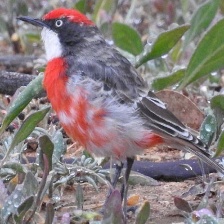
Species: CRIMSON CHAT
Scientific name: EPTHIANURA TRICOLOR